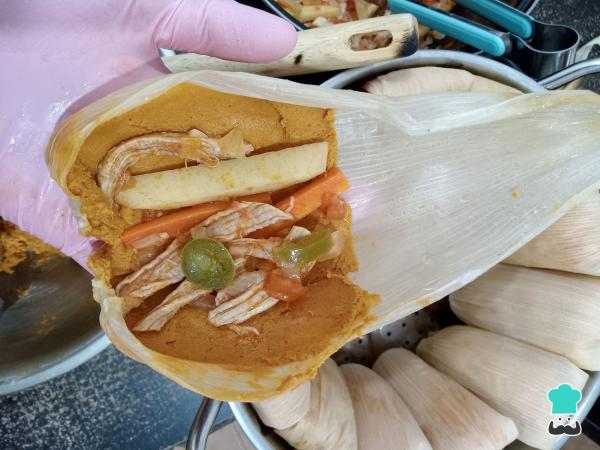
Forma los tamales en las hojas de maíz previamente remojadas untando una capa de masa en el fondo y relleno por encima. Cierra bien los tamales sinaloenses para evitar que se desparramen.Truco: en este punto puedes agregar chícharos cocidos o aceitunas extras si lo deseas.